Cap R. Carden

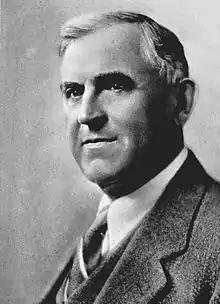
Frontispiece of 1936's "Cap Robert Carden, Late a Representative"

Cap Robert Carden (December 17, 1866 – June 13, 1935) was a U.S. Representative from Kentucky.